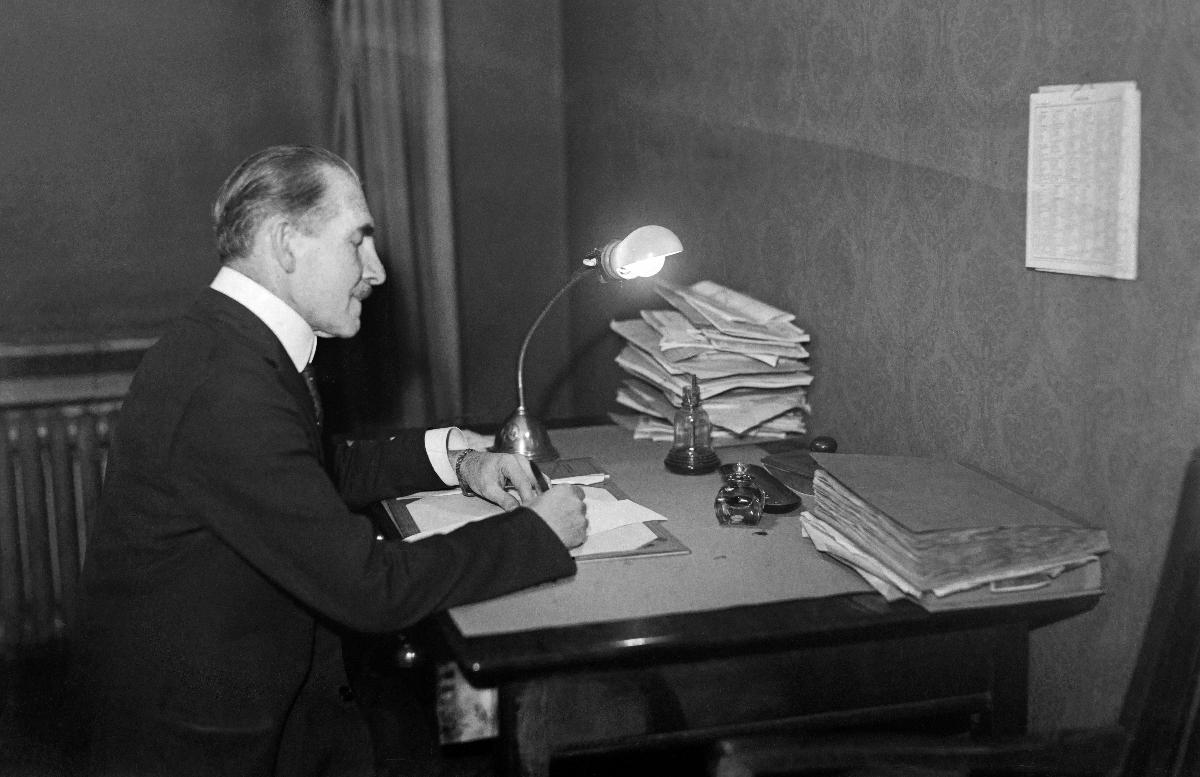
Maisteri Hjalmar Lenning
Magister Hjalmar Lenning; Master Hjalmar Lenning
sisällön kuvaus: Sanomalehti Hufvudstadsbladetin teatteriarvostelija, maisteri Hjalmar Lenning, Helsinki 1934. content description: Theatre reviewer of Newspaper Hufvudstadsbladet, Master Hjalmar Lenning, Helsinki 1934. innehållsbeskrivning: Hufvudstadsbladets teaterrecensent, magister Hjalmar Lenning, Helsingfors 1934.
Vuosi: 1934
Paikka: Suomi, Uusimaa, Helsinki
Aiheet: sanomalehdet; henkilökunta; henkilöstö; toimittajat (media); HBL; newspapers; staff; personnel; journalists; editors; persons; dagstidningar; tidningar; personal; redaktörer; personer; journalister